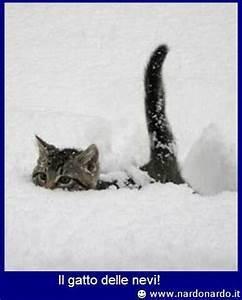
cat